Partenstein

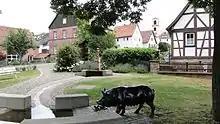
Village square with well, Catholic church in the background

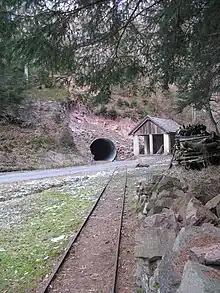
Erichstollen (ancient baryte mining facilities)

The beginnings of Partenstein go back to at least the Middle Ages. The "Burg Bartenstein" (castle) was built around 1180 by the Counts of Rieneck for hunting and to protect the "Wiesener Strasse" connecting the village of Langenprozelten on the river Main to the valley of the Kinzig. The Rienecks had vast landholdings, and, during the 13th century, began an expansionist policy. From their main seat of Rieneck, in the east of the Spessart, they expanded, building castles to settle and incorporate additional land.